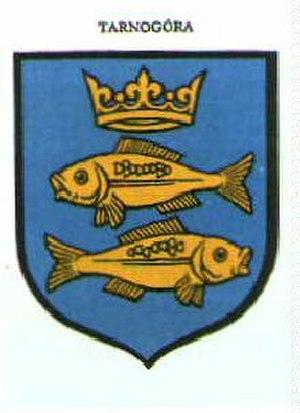
Tarnogóra est un village polonais de la gmina d'Izbica dans le powiat de Krasnystaw de la voïvodie de Lublin dans l'est de la Pologne.